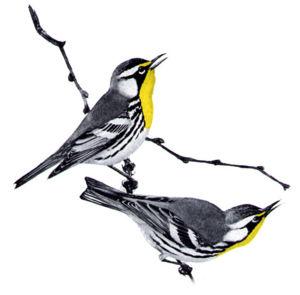
La Paruline à gorge jaune est une espèce de passereaux appartenant à la famille des Parulidae. Dans son Histoire Naturelle, Buffon décrivait cette espèce comme le Cou-jaune, ou Fauvette de Saint-Domingue.